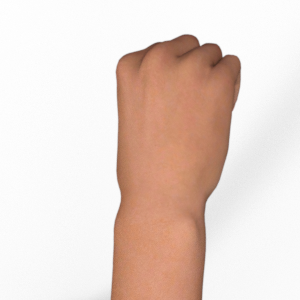
Label: rock